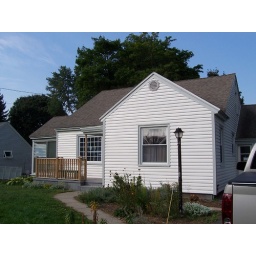
We can't want to see how the house looks next summer, when all of the flowers are in bloom!